List of birds of South Carolina

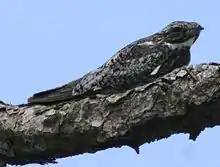
Common nighthawk

Order: CaprimulgiformesFamily: Caprimulgidae